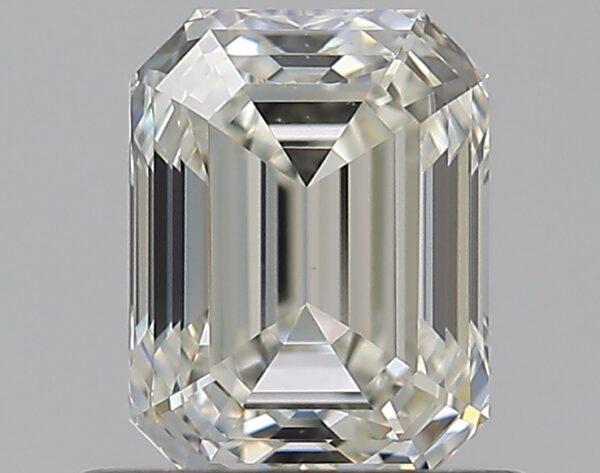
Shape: emerald
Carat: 0.7
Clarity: VS1
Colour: I
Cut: VG
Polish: EX
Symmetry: EX
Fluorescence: N
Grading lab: GIA
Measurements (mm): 5.65 x 4.28 x 2.98